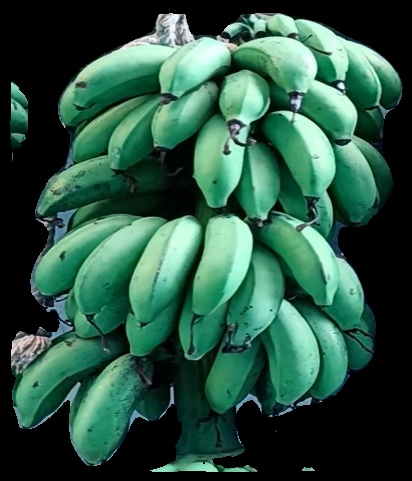
Variety: rasbale
Grade: grade2